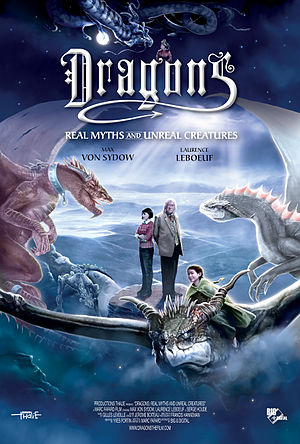
Drager: Virkelige myter og uvirkelige skabninger
Drager: Virkelige myter og uvirkelige skabninger er en kortfilm i 3D fra 2013. Filmen blev instrueret og skrevet af Marc Fafard og med Max von Sydow i rollen som en drøm terapeut som forsøger at hjælpe en ung kvinde, der har hyppige mareridt om drager.